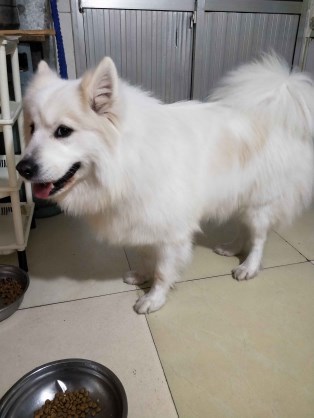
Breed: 2192-n000088-Samoyed